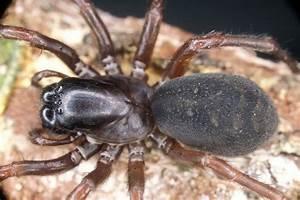
spider